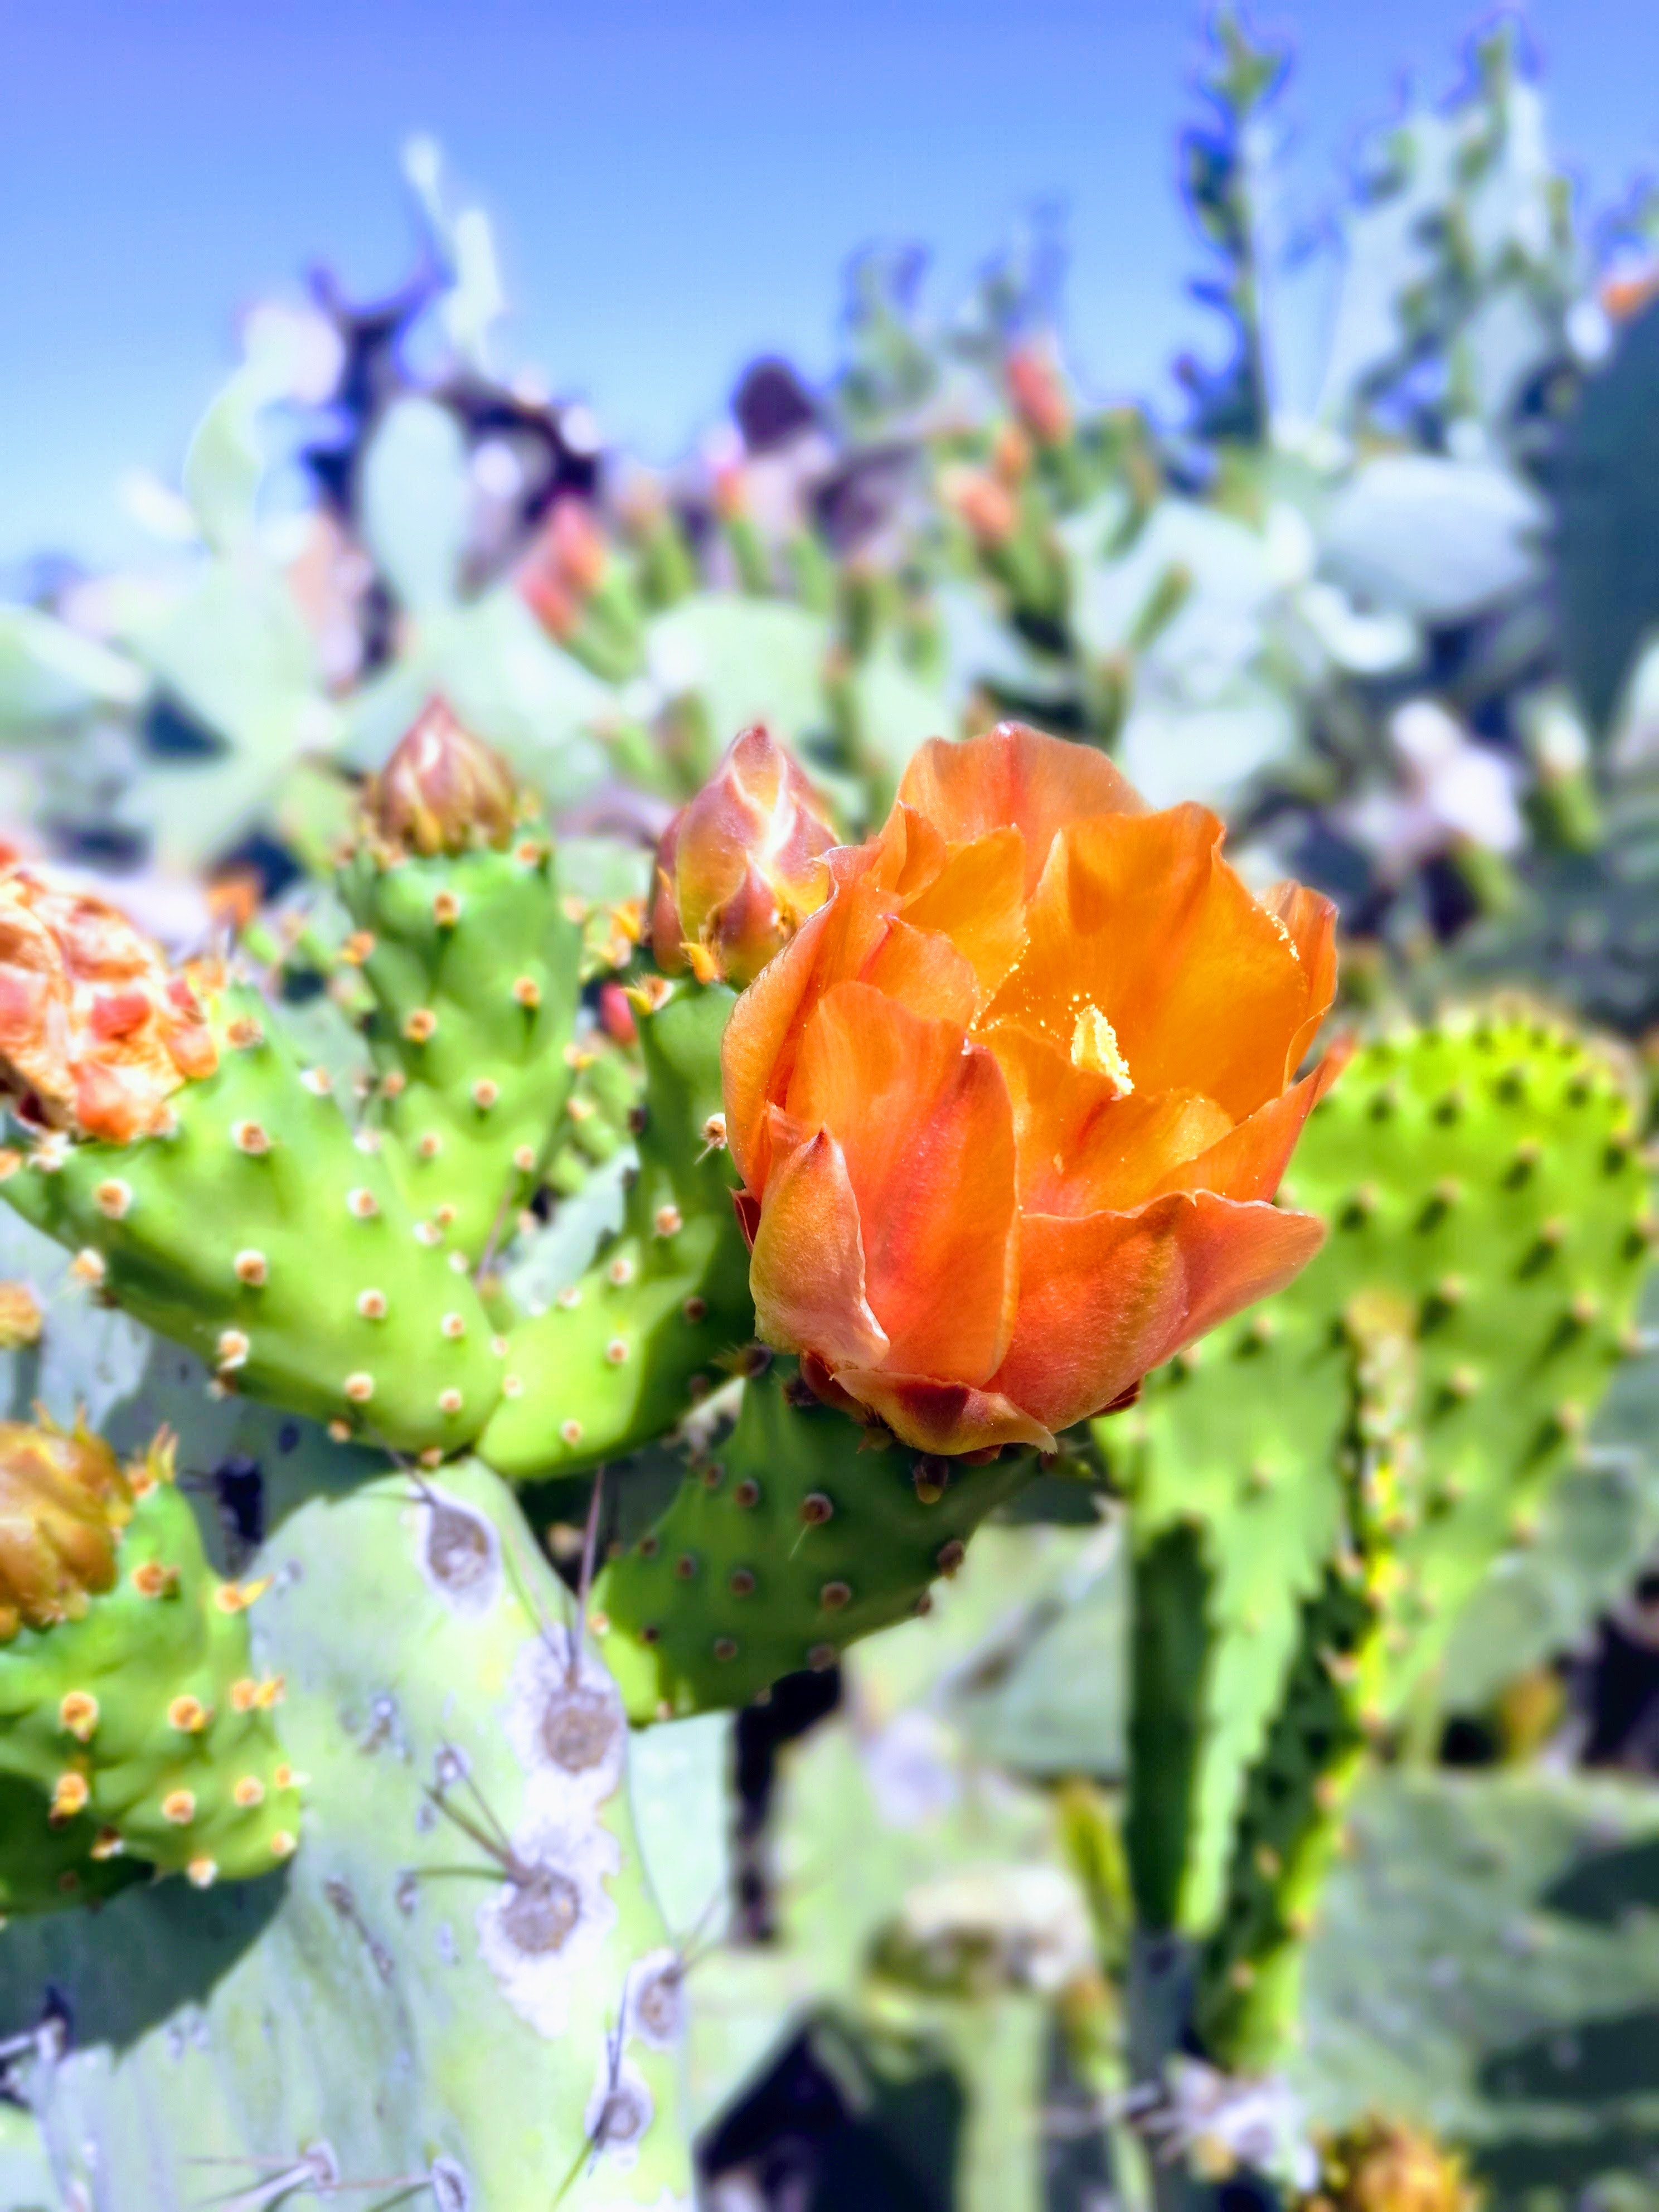
cactus, flower, plant, barbary fig, prickly pear, eastern prickly pear, nopal, botany, thorns, spines, and prickles, flowering plant, petal, adaptation, succulent plant, wildflower, landscape, plant stem, caryophyllales, annual plant, bud